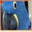
Label: bird